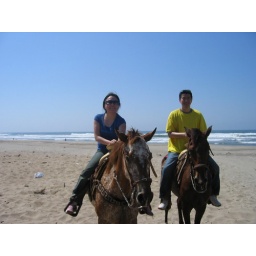
horse racing by the beach